Stone Bridge (Adana)

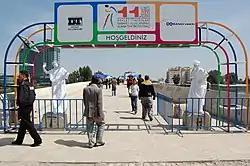
Taşköprü hosting the opening ceremony of the Sabancı Theater Festival in spring 2009

The bridge was repaired several times during the Ottoman period. The oldest recorded Ottoman repair was during the reign of Ahmet III in 1713. An edict issued by Osman Pasha, the governor of Adana under Ahmet III, commanding the repair of the older parts of the bridge survives in the records of the Adana Shari'a Court.